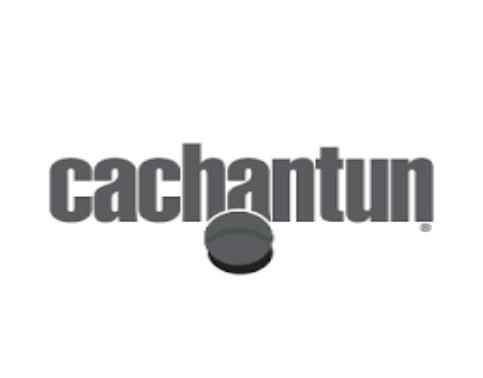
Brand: Cachantun
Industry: Food